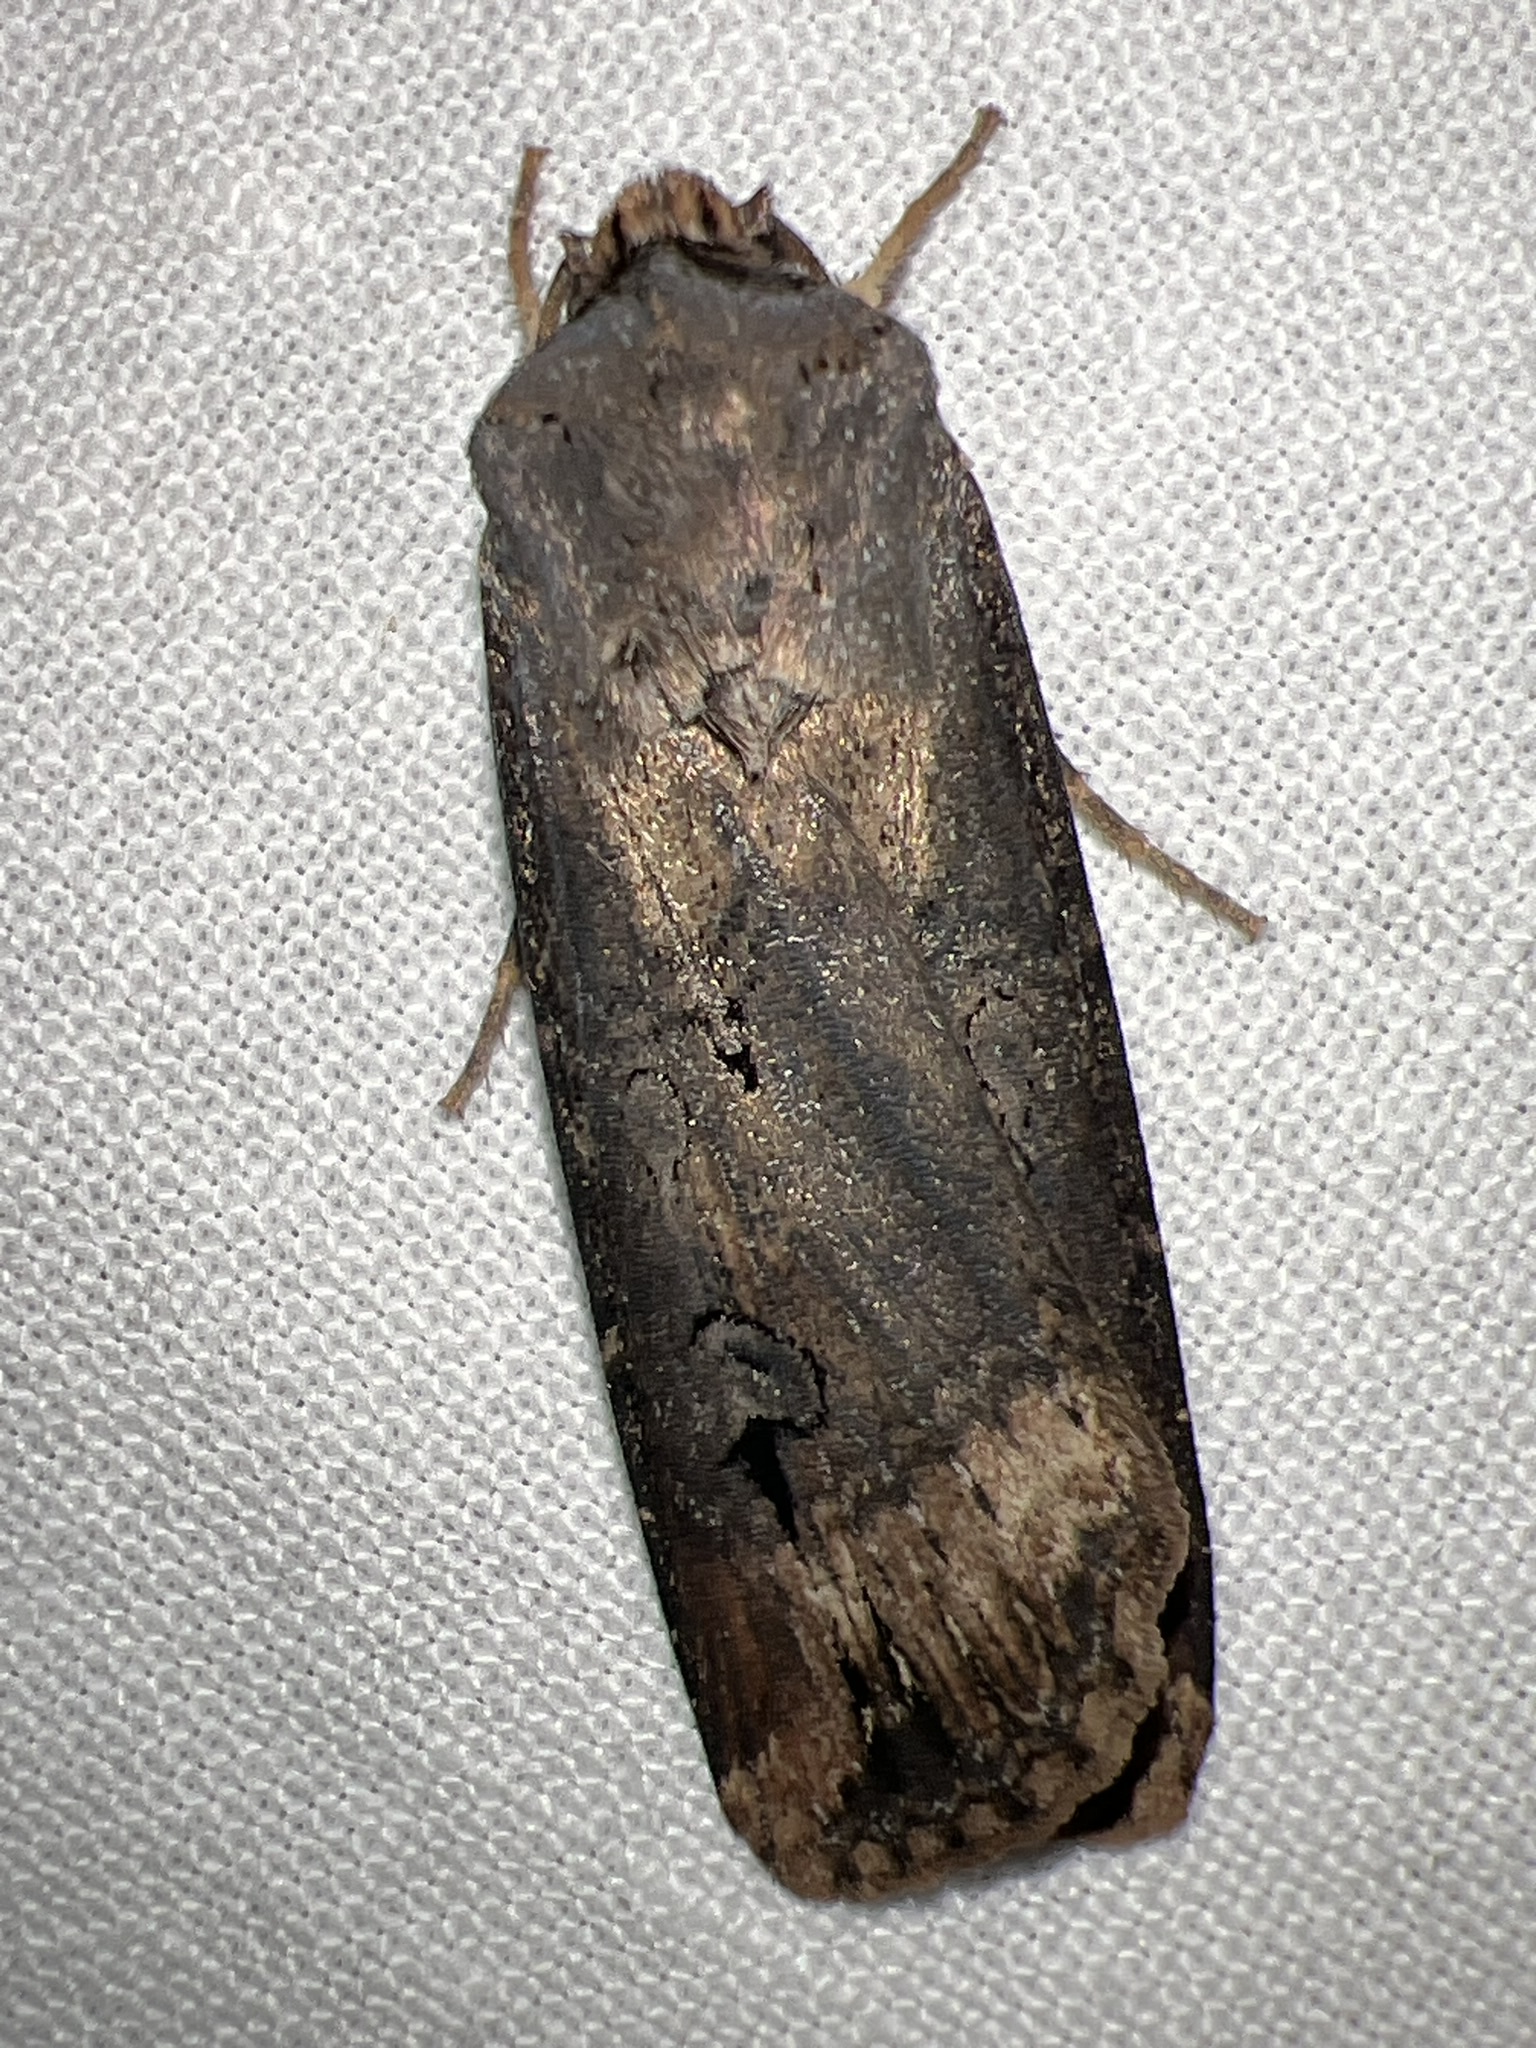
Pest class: cutworms